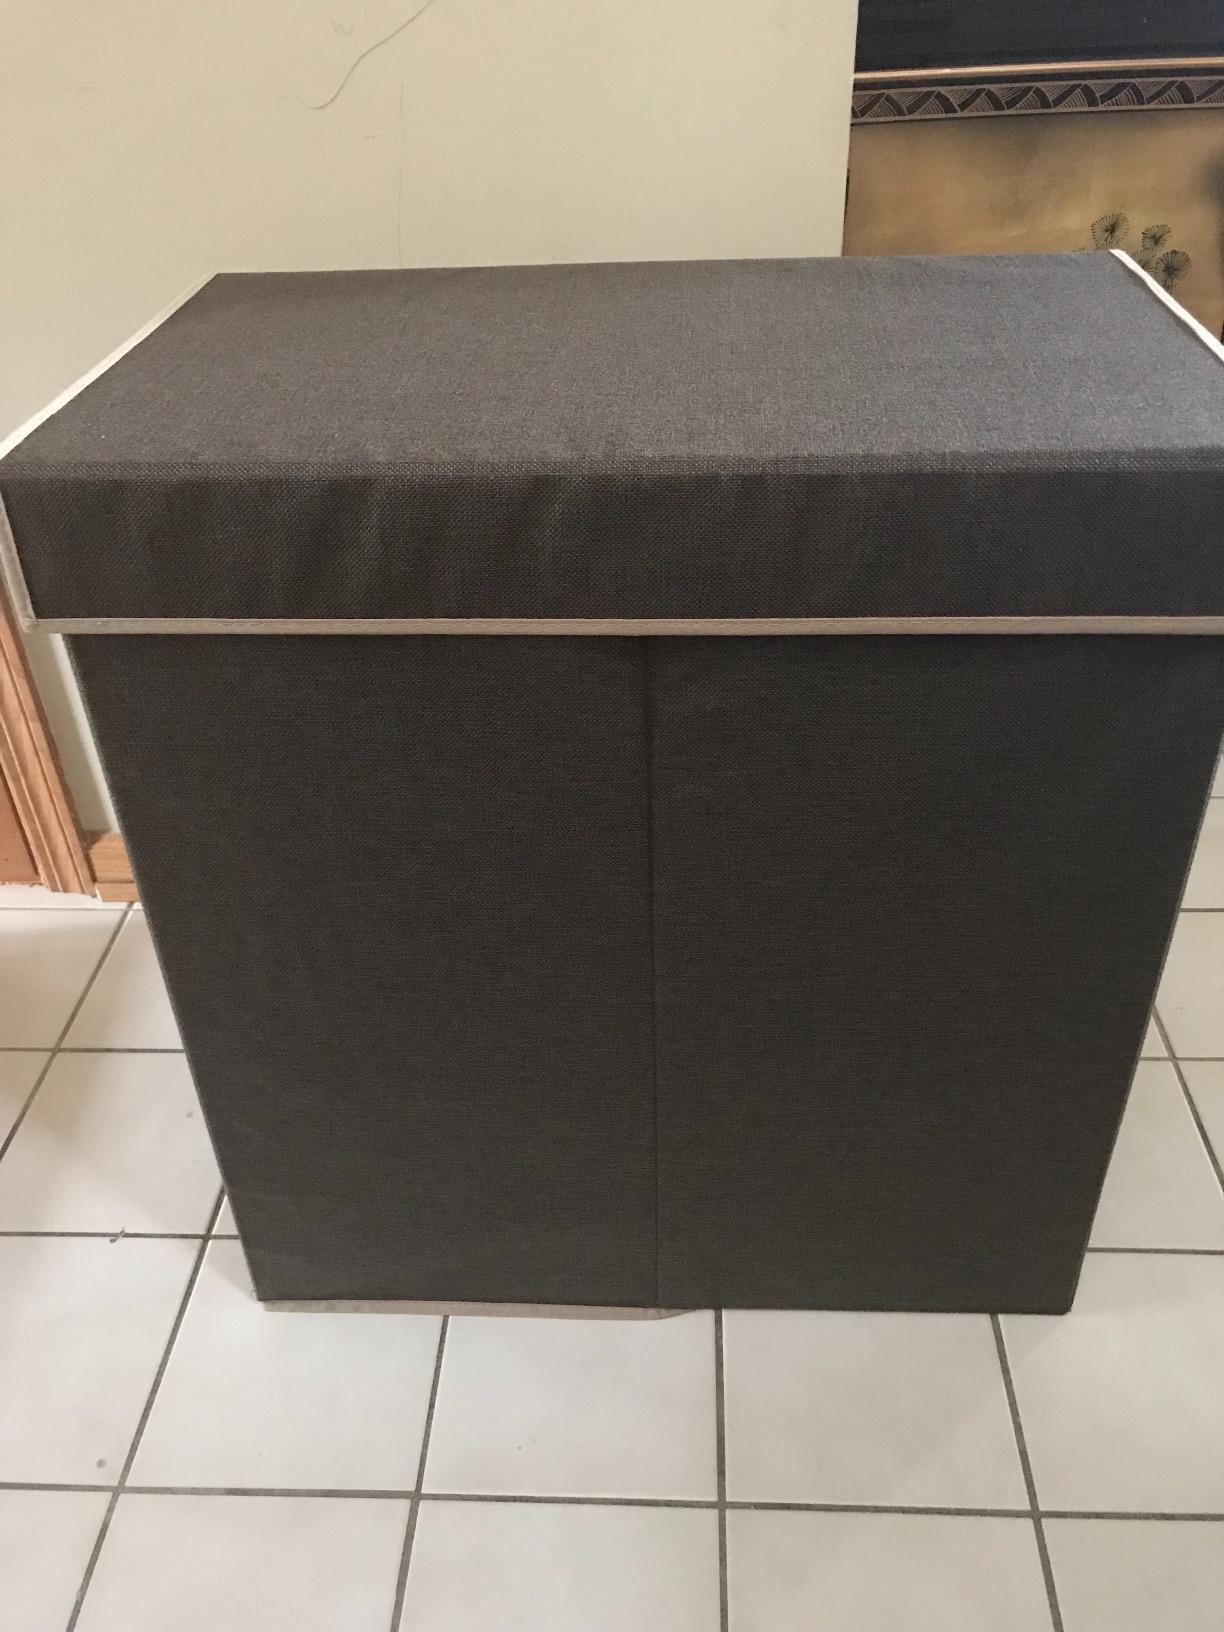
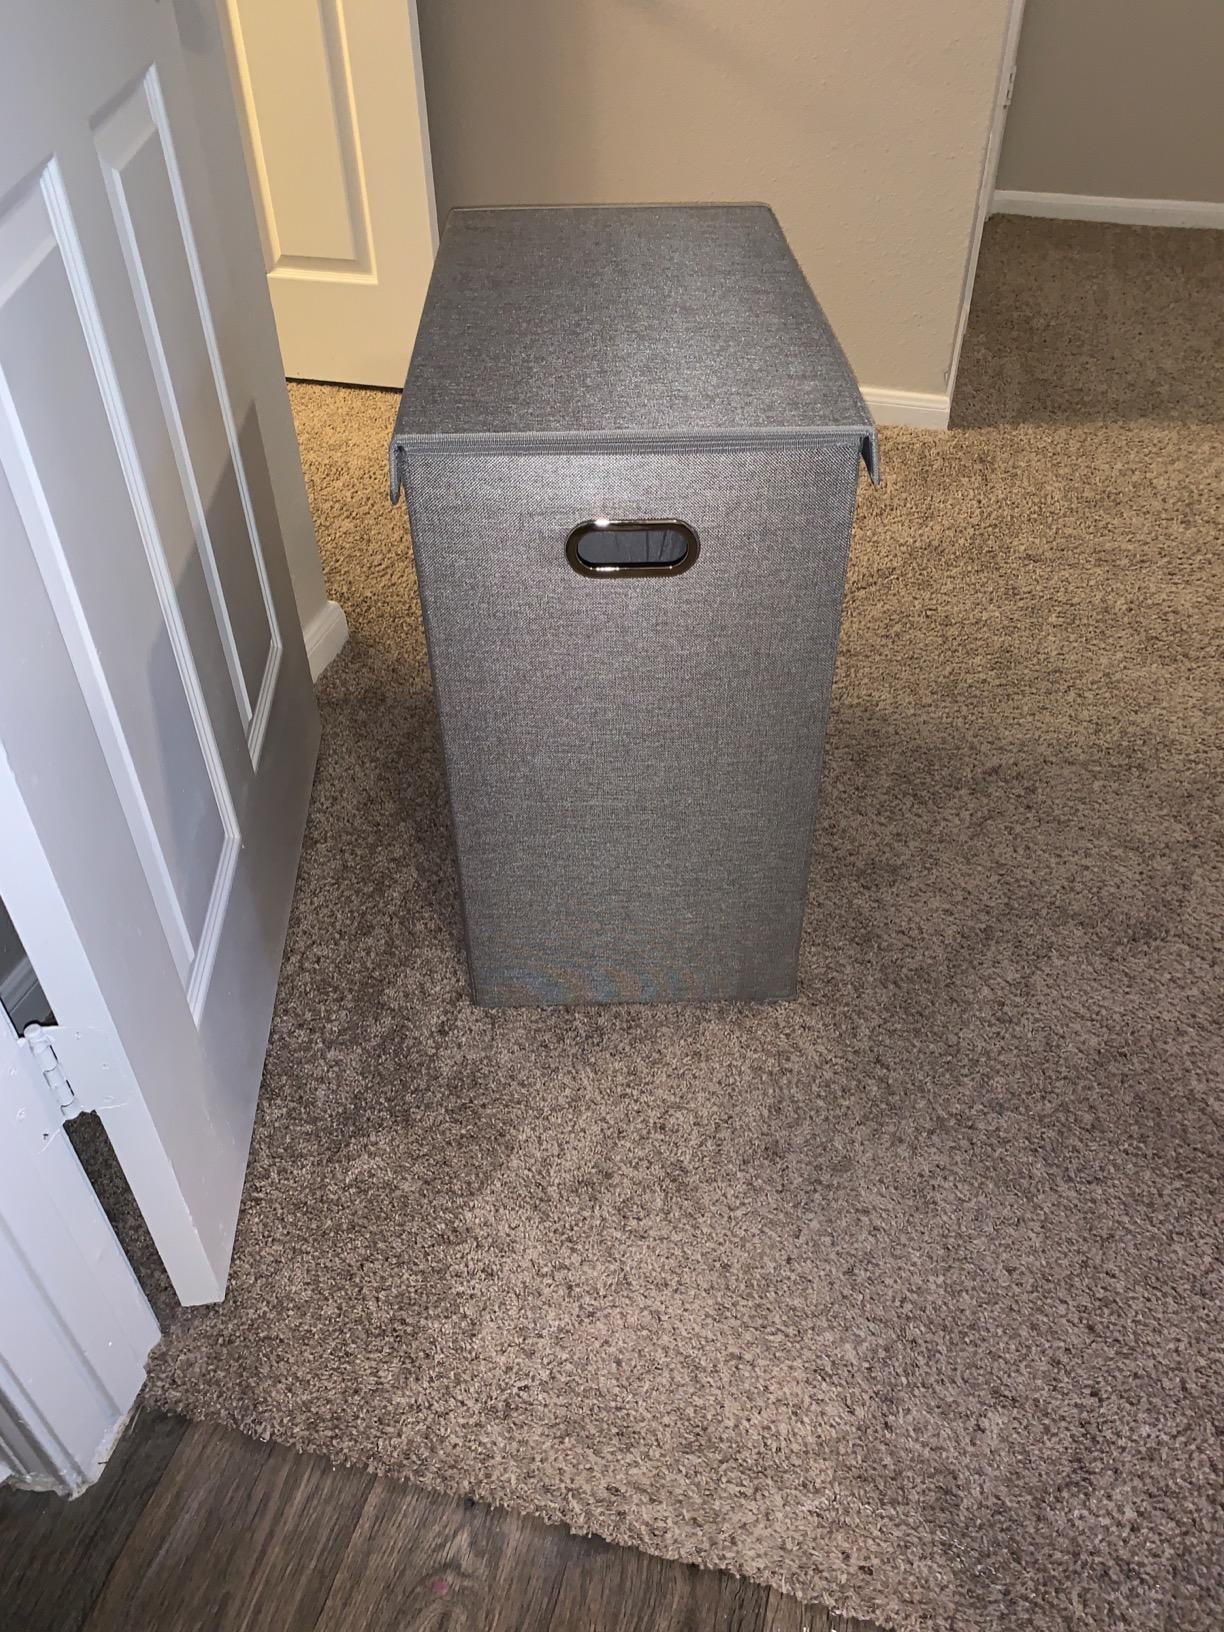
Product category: items_hamper
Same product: no